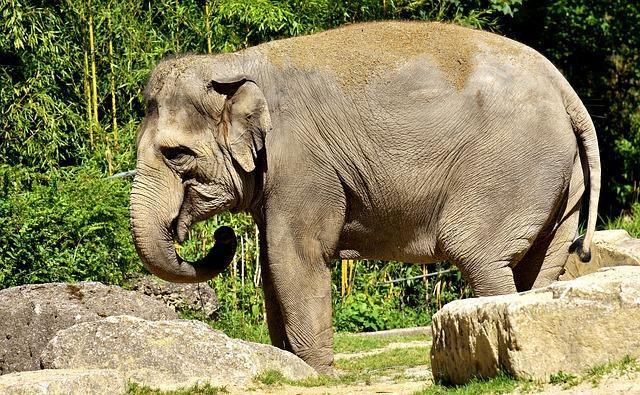
elephant